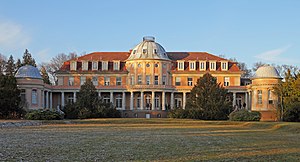
Deutsches Musikarchiv
Frem til 2010 var musikarkivet placeret i Siemens-villaen i Berlin-Lankwitz
Deutsches Musikarchiv er et tyske nationalt musikarkiv i Leipzig og en del af Deutsche Nationalbibliothek, arkivet indsamlet alle musikoptagelser og noder som bliver udgivet i Tyskland. Arkivet blev grundlagt i 1970.